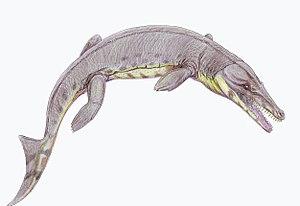
Suchodus est un genre éteint de grands crocodyliformes marins de la famille des métriorhynchidés et de la sous-famille des géosaurinés ayant existé au Jurassique moyen, il y a environ 165 Ma. Ses fossiles sont connus uniquement en Angleterre.